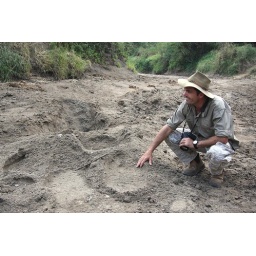
Checking elephant prints in the seasonal river transecting the ranch